Massachusetts House of Representatives' 26th Middlesex district

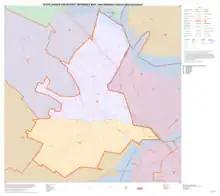
Map of Massachusetts House of Representatives' 26th Middlesex district, based on the 2010 United States census.

Massachusetts House of Representatives' 26th Middlesex district in the United States is one of 160 legislative districts included in the lower house of the Massachusetts General Court. It covers part of Middlesex County. Democrat Mike Connolly of Cambridge has represented the district since 2017.